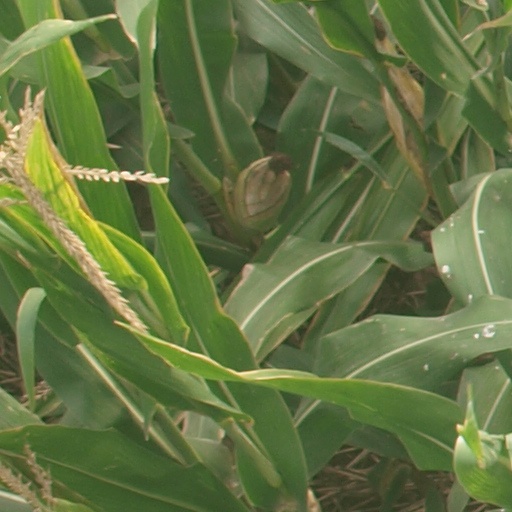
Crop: maize; corn